Blue Angels

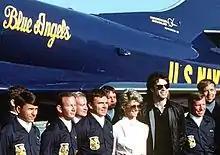
John Travolta and Olivia Newton-John with Blue Angels, 1982

The team's first demonstration with Grumman F6F-5 Hellcat aircraft took place before Navy officials on 10 May 1946 and was met with enthusiastic approval. The United States Navy's Blue Angels performed their first air show at what is now JaxEx (formerly Craig Municipal Airport, one of 6 airports in the Jacksonville, FL area developed for military training), on June 15, 1946. The exhibition team flew three Gruman F6F Hellcat Fighter planes (a fourth F6F-5 was held in reserve). On 15 June, Voris led the three Hellcats (numbered 1–3), specially modified to reduce weight and painted sea blue with gold leaf trim, through their inaugural 15-minute-long performance. The team employed a North American SNJ Texan, painted and configured to simulate a Japanese Zero, to simulate aerial combat. This aircraft was later painted yellow and dubbed the "Beetle Bomb". This aircraft is said to have been inspired by one of the Spike Jones' "Murdering the Classics" series of musical satires, set to the tune (in part) of the "William Tell" Overture as a thoroughbred horse race scene, with "Beetle Bomb" being the "trailing horse" in the lyrics.